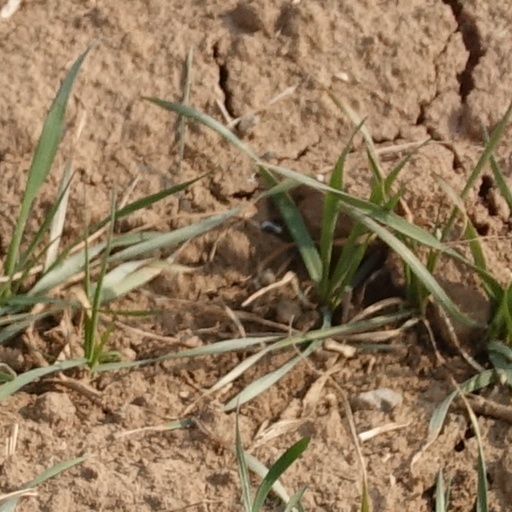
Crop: wheat